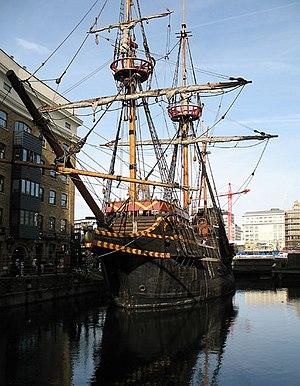
Le Golden Hind, ou Golden Hinde, est un galion corsaire anglais connu pour son périple autour du globe entre 1577 et 1580 sous les ordres de Francis Drake.
Le Golden Hinde est une réplique grandeur nature du galion de Francis Drake : le Golden Hind.